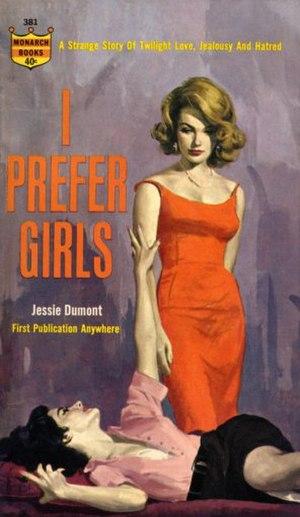
Couverture de ""I Prefer Girls"" par Jessie Dumont. Illustration par Robert Maguire."
Robert A. Maguire ou R. A. Maguire, né le 3 août 1921 et décédé le 26 février 2005,
La notion de Lesbian pulp fiction fait référence à tout roman au format de poche du milieu du XXᵉ siècle dont le contenu et les thèmes sont ouvertement lesbiens.